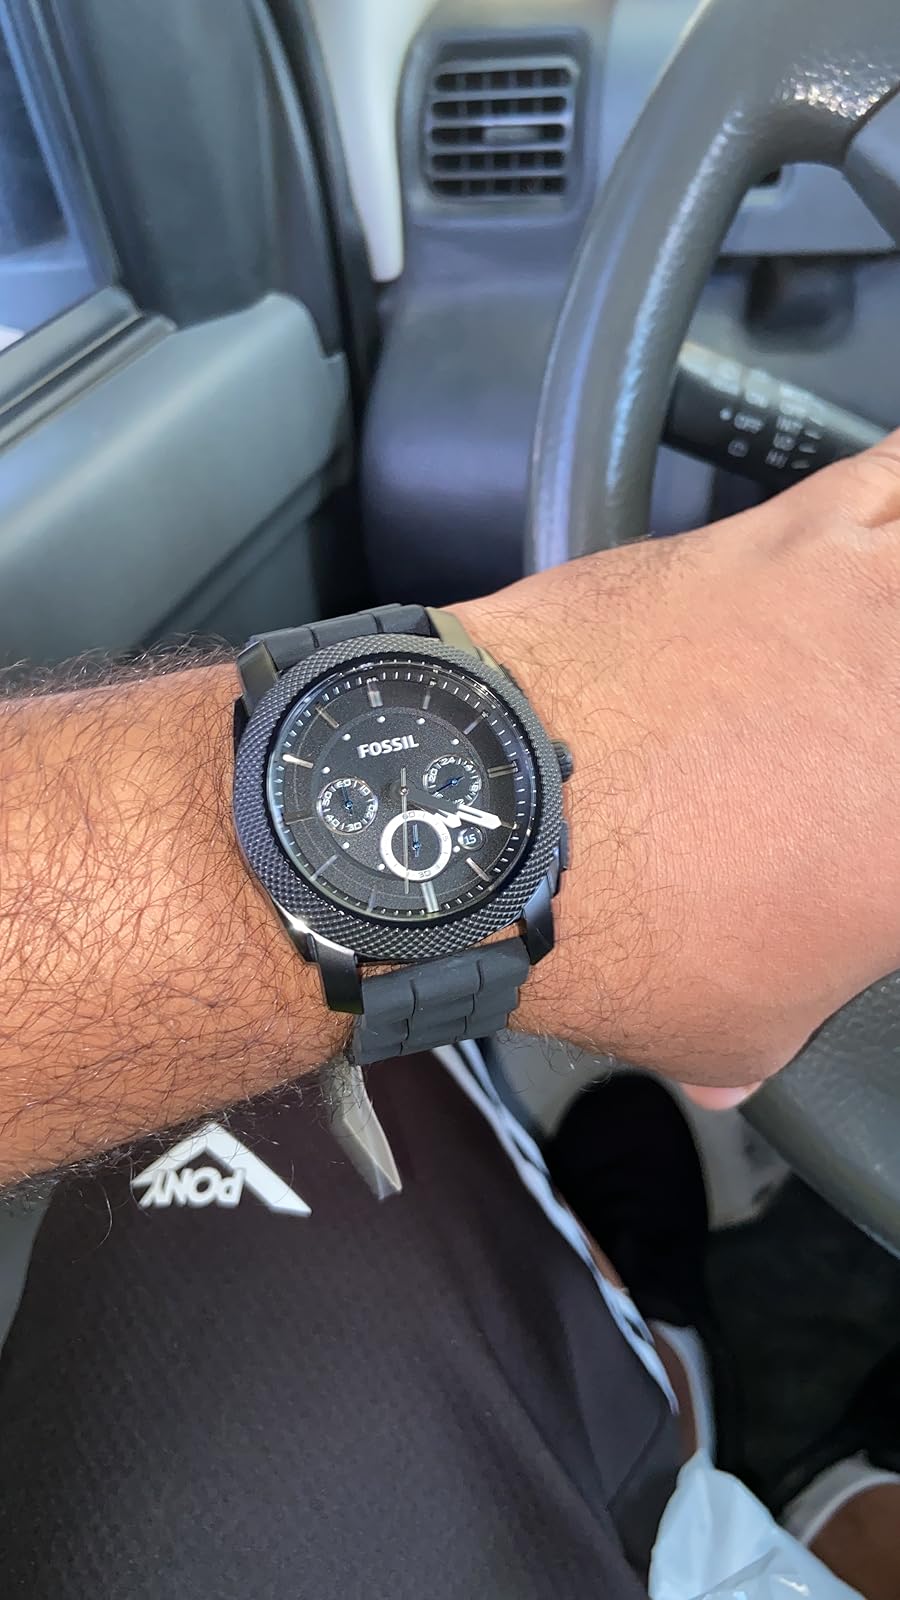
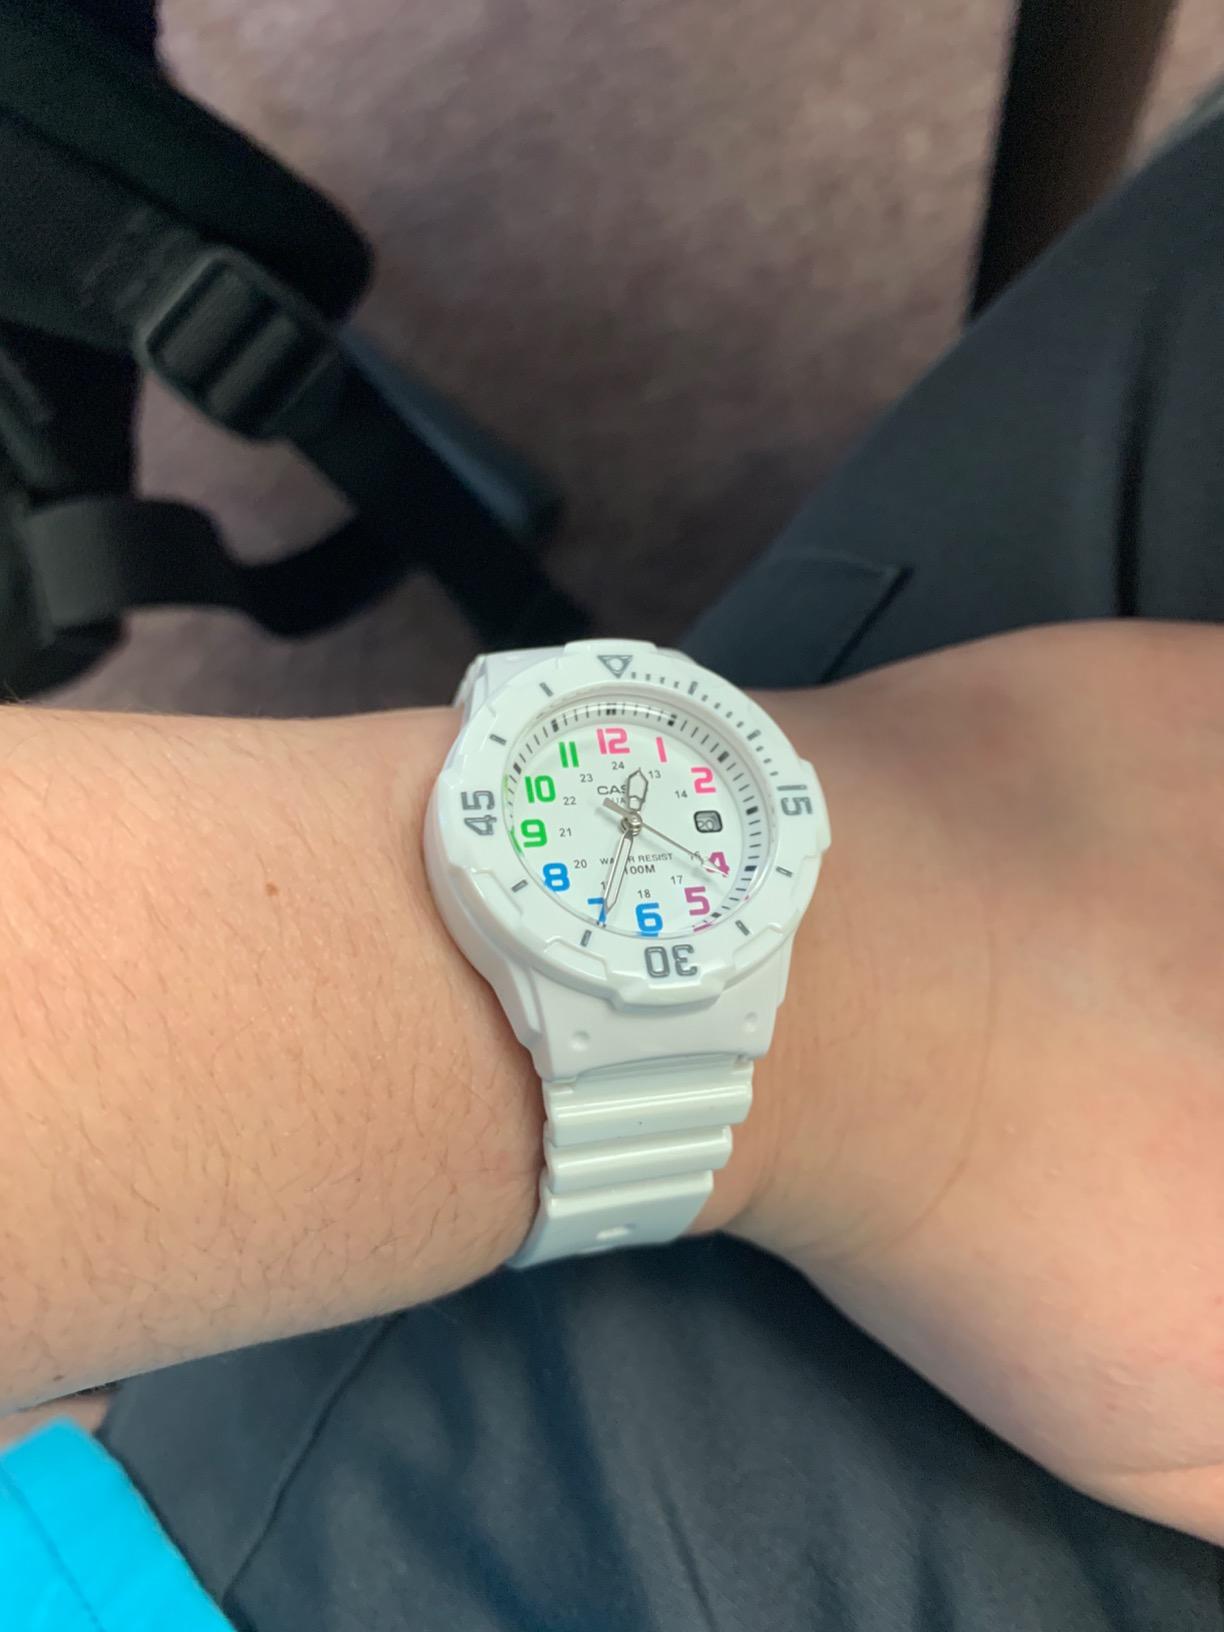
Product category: accessories_watch
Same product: no